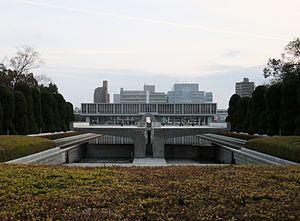
Le parc du Mémorial de la Paix de Hiroshima est un parc situé dans le centre-ville de Hiroshima, au Japon. Ouvert le 1ᵉʳ avril 1954, il fut créé par l'architecte Kenzō Tange afin de commémorer les victimes du bombardement atomique de Hiroshima. De nombreux bâtiments ont été construits en souvenir de l'attaque et dans l'espoir d'une paix durable.